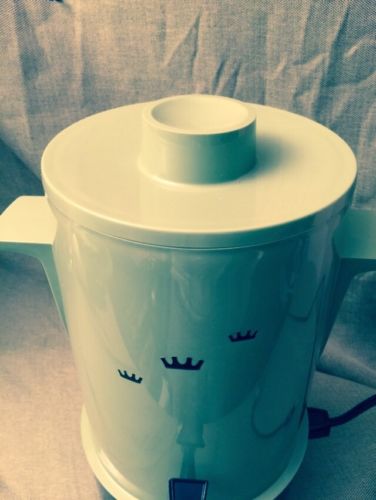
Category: coffee maker